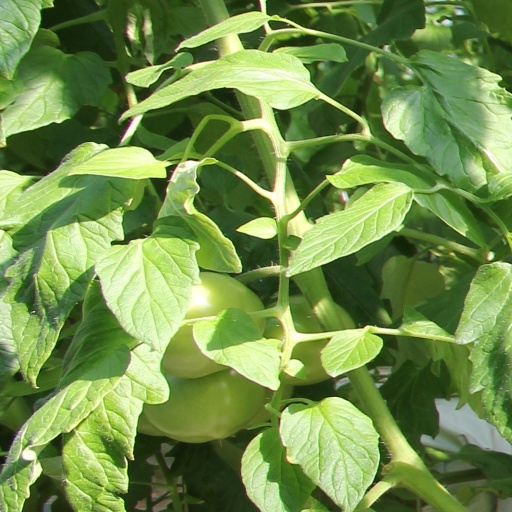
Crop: tomato